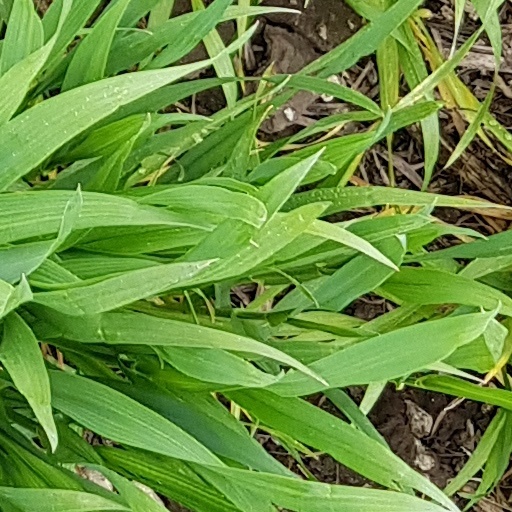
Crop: wheat